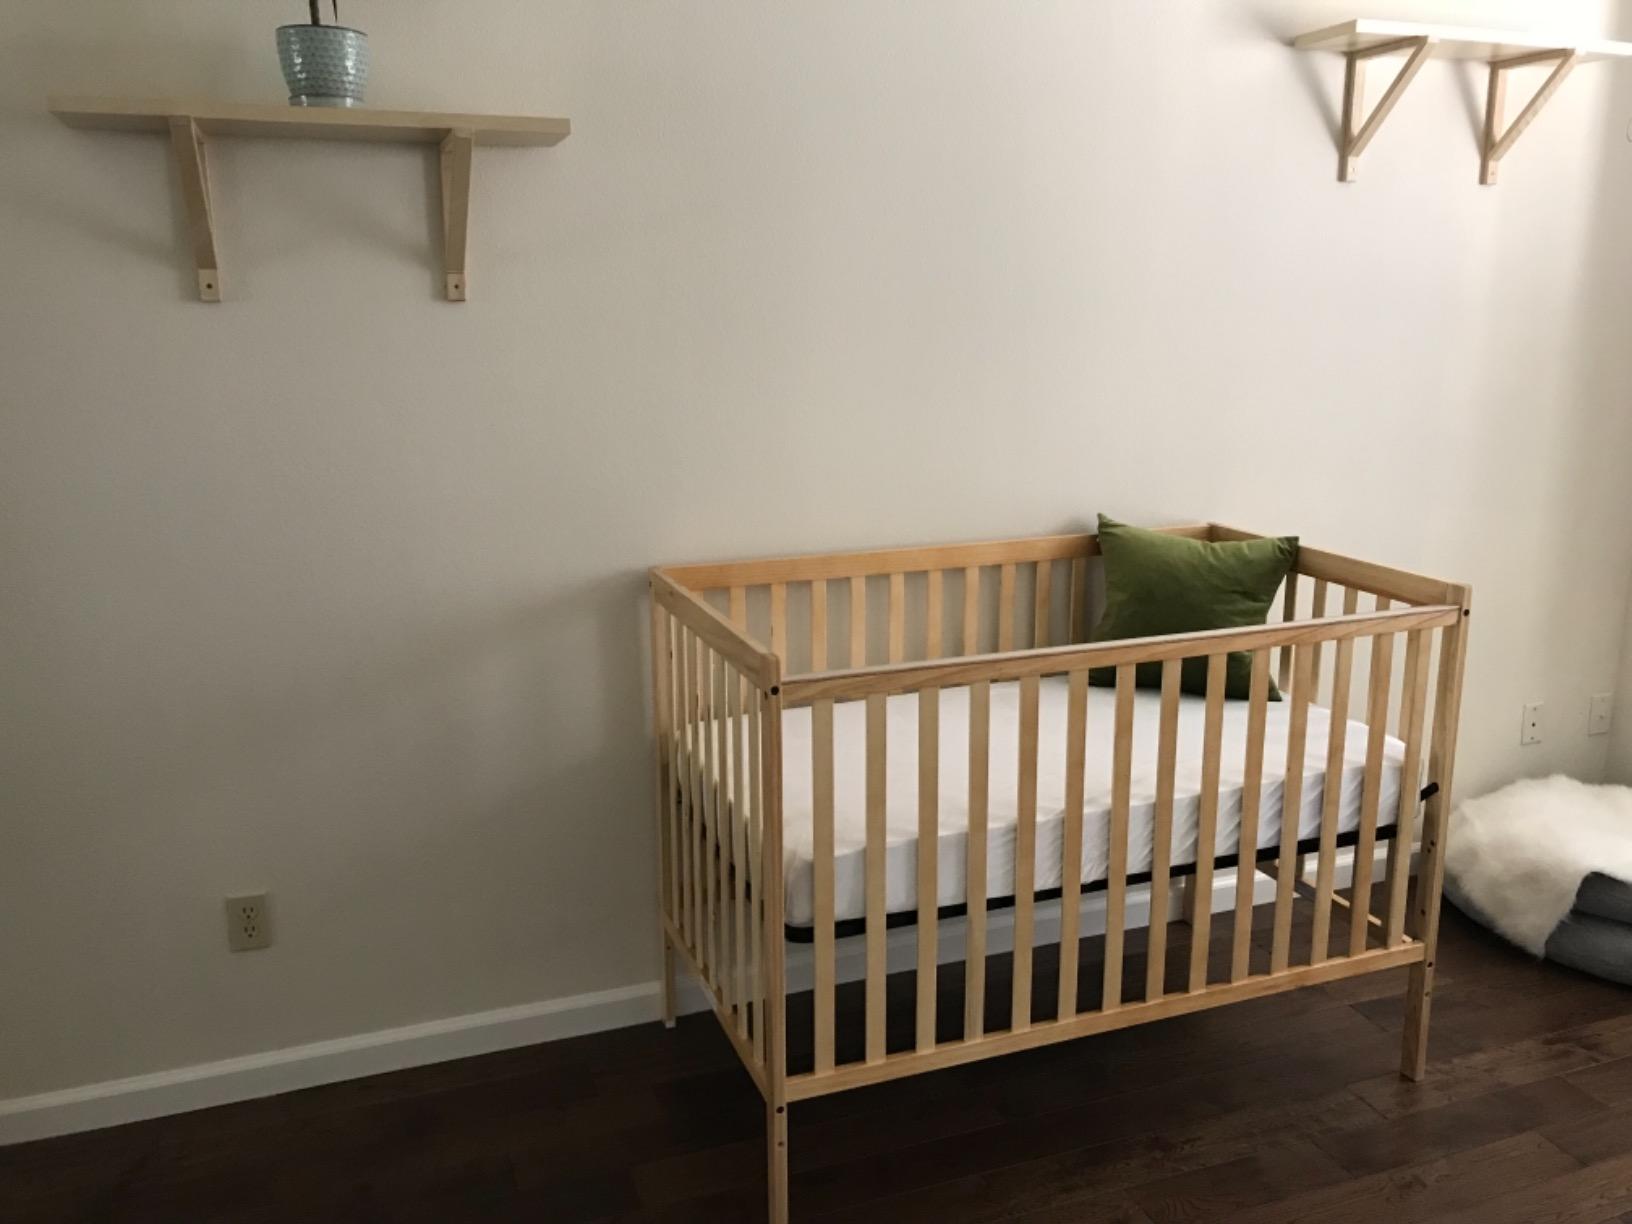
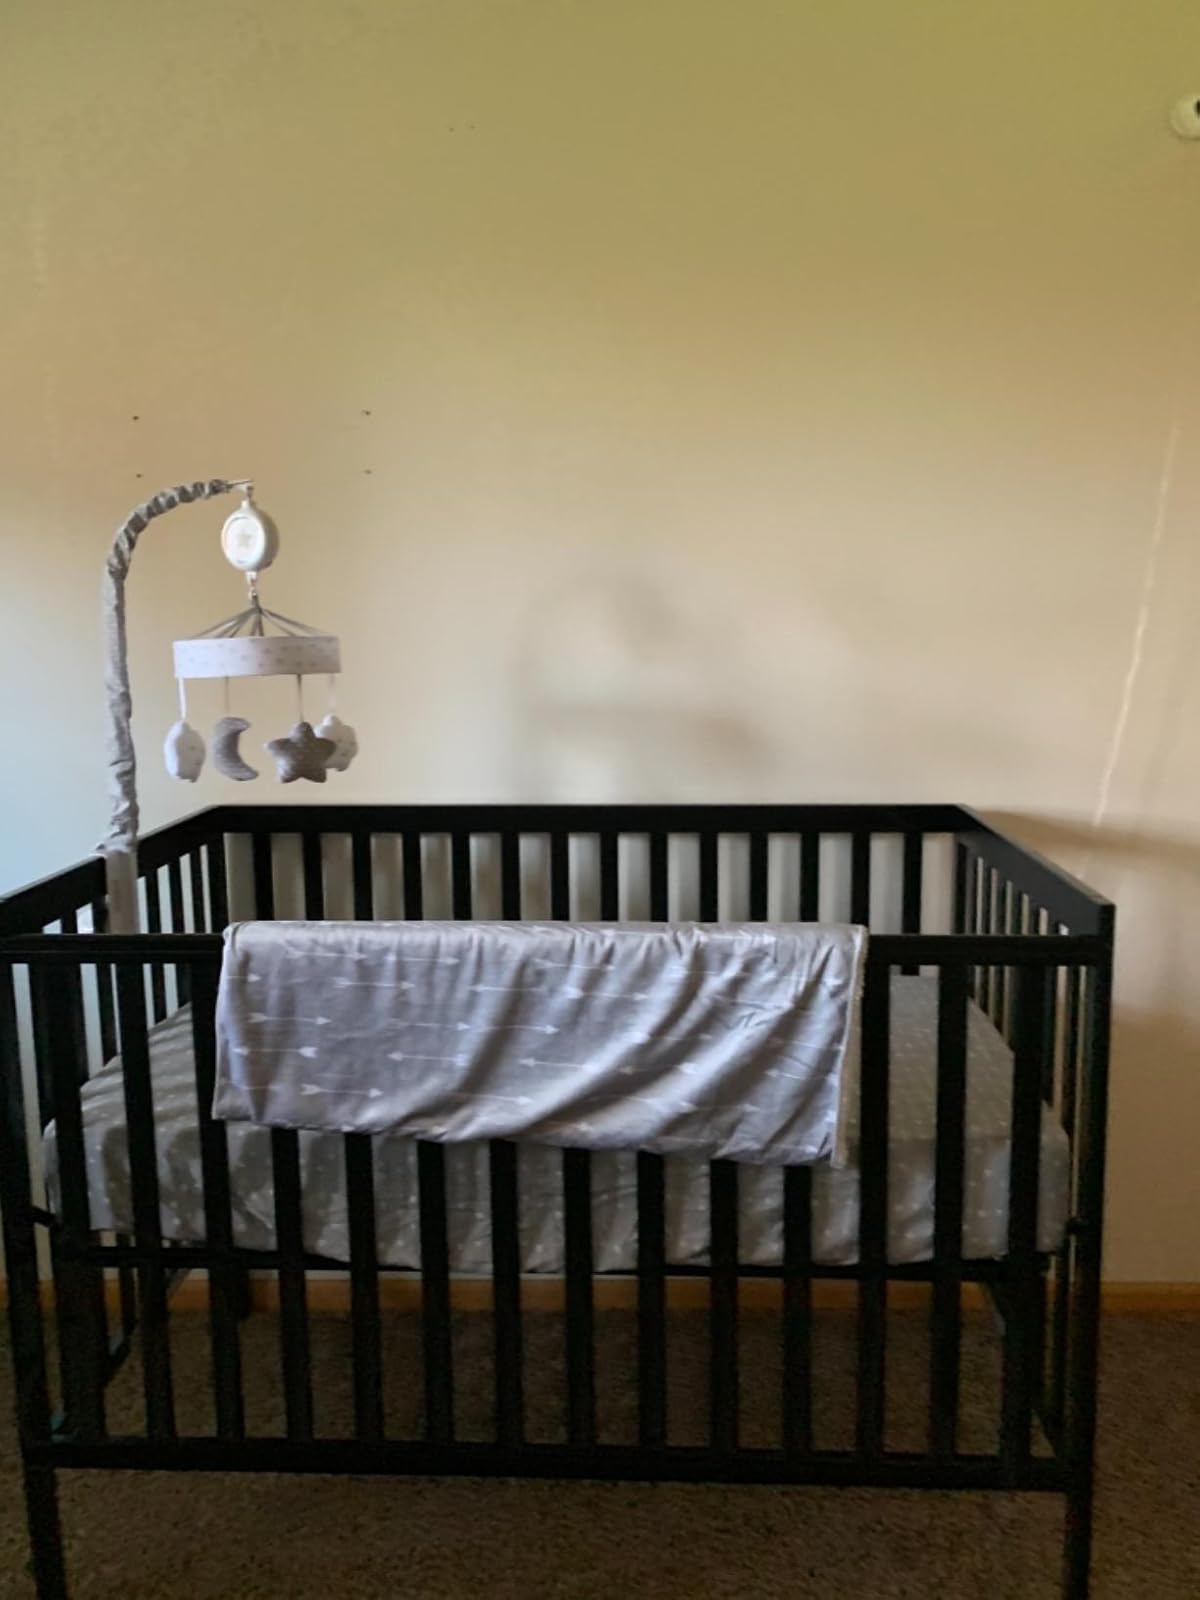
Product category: products_crib
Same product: no